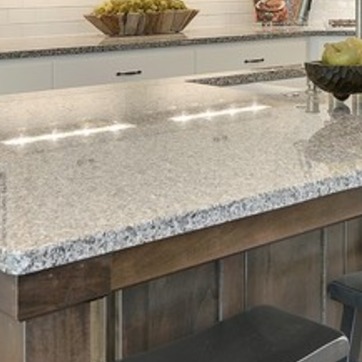
Material: polishedstone